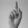
ASL letter: D